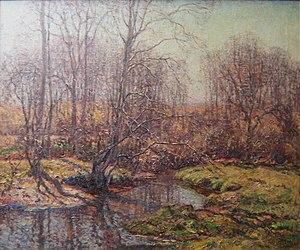
Wilson Irvine, né le 28 février 1869 à Byron dans l'état de l'Illinois et décédé le 21 août 1936 à Lyme dans l'état du Connecticut aux États-Unis, est un peintre impressionniste américain. Membre de la colonie artistique d'Old Lyme et peintre notoire de la ville de Chicago à ses débuts, il est notamment connu pour ses peintures de paysages de la région de la Nouvelle-Angleterre réalisé dans le style de l'école de Barbizon, l'American Barbizon School, et pour sa maîtrise de la lumière et de la texture.